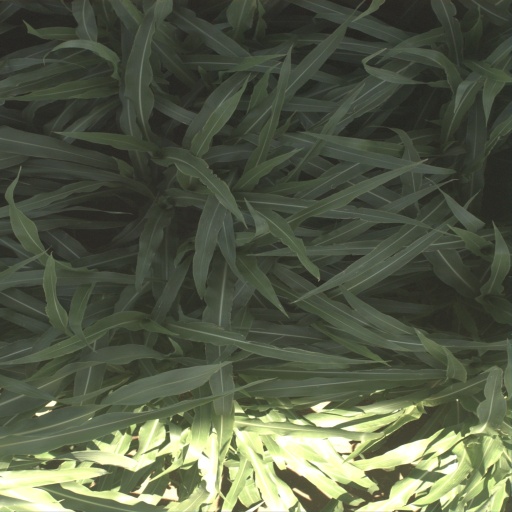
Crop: sorghum